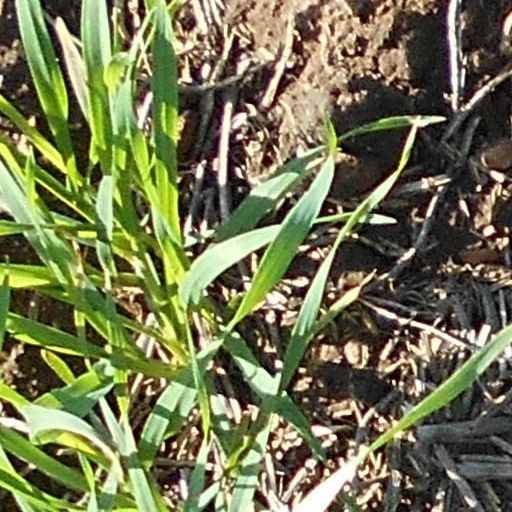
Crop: wheat